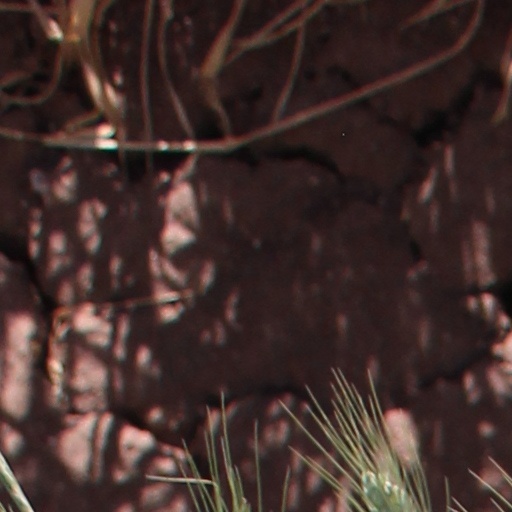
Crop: wheat